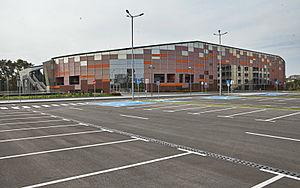
Le 25ᵉ championnat d'Europe masculin de volley-ball des moins de 20 ans se déroulera du 2 septembre au 10 septembre 2016 à Plovdiv et à Varna.
Le Kolodruma est un vélodrome et une salle omnisports situé à Plovdiv, en Bulgarie.